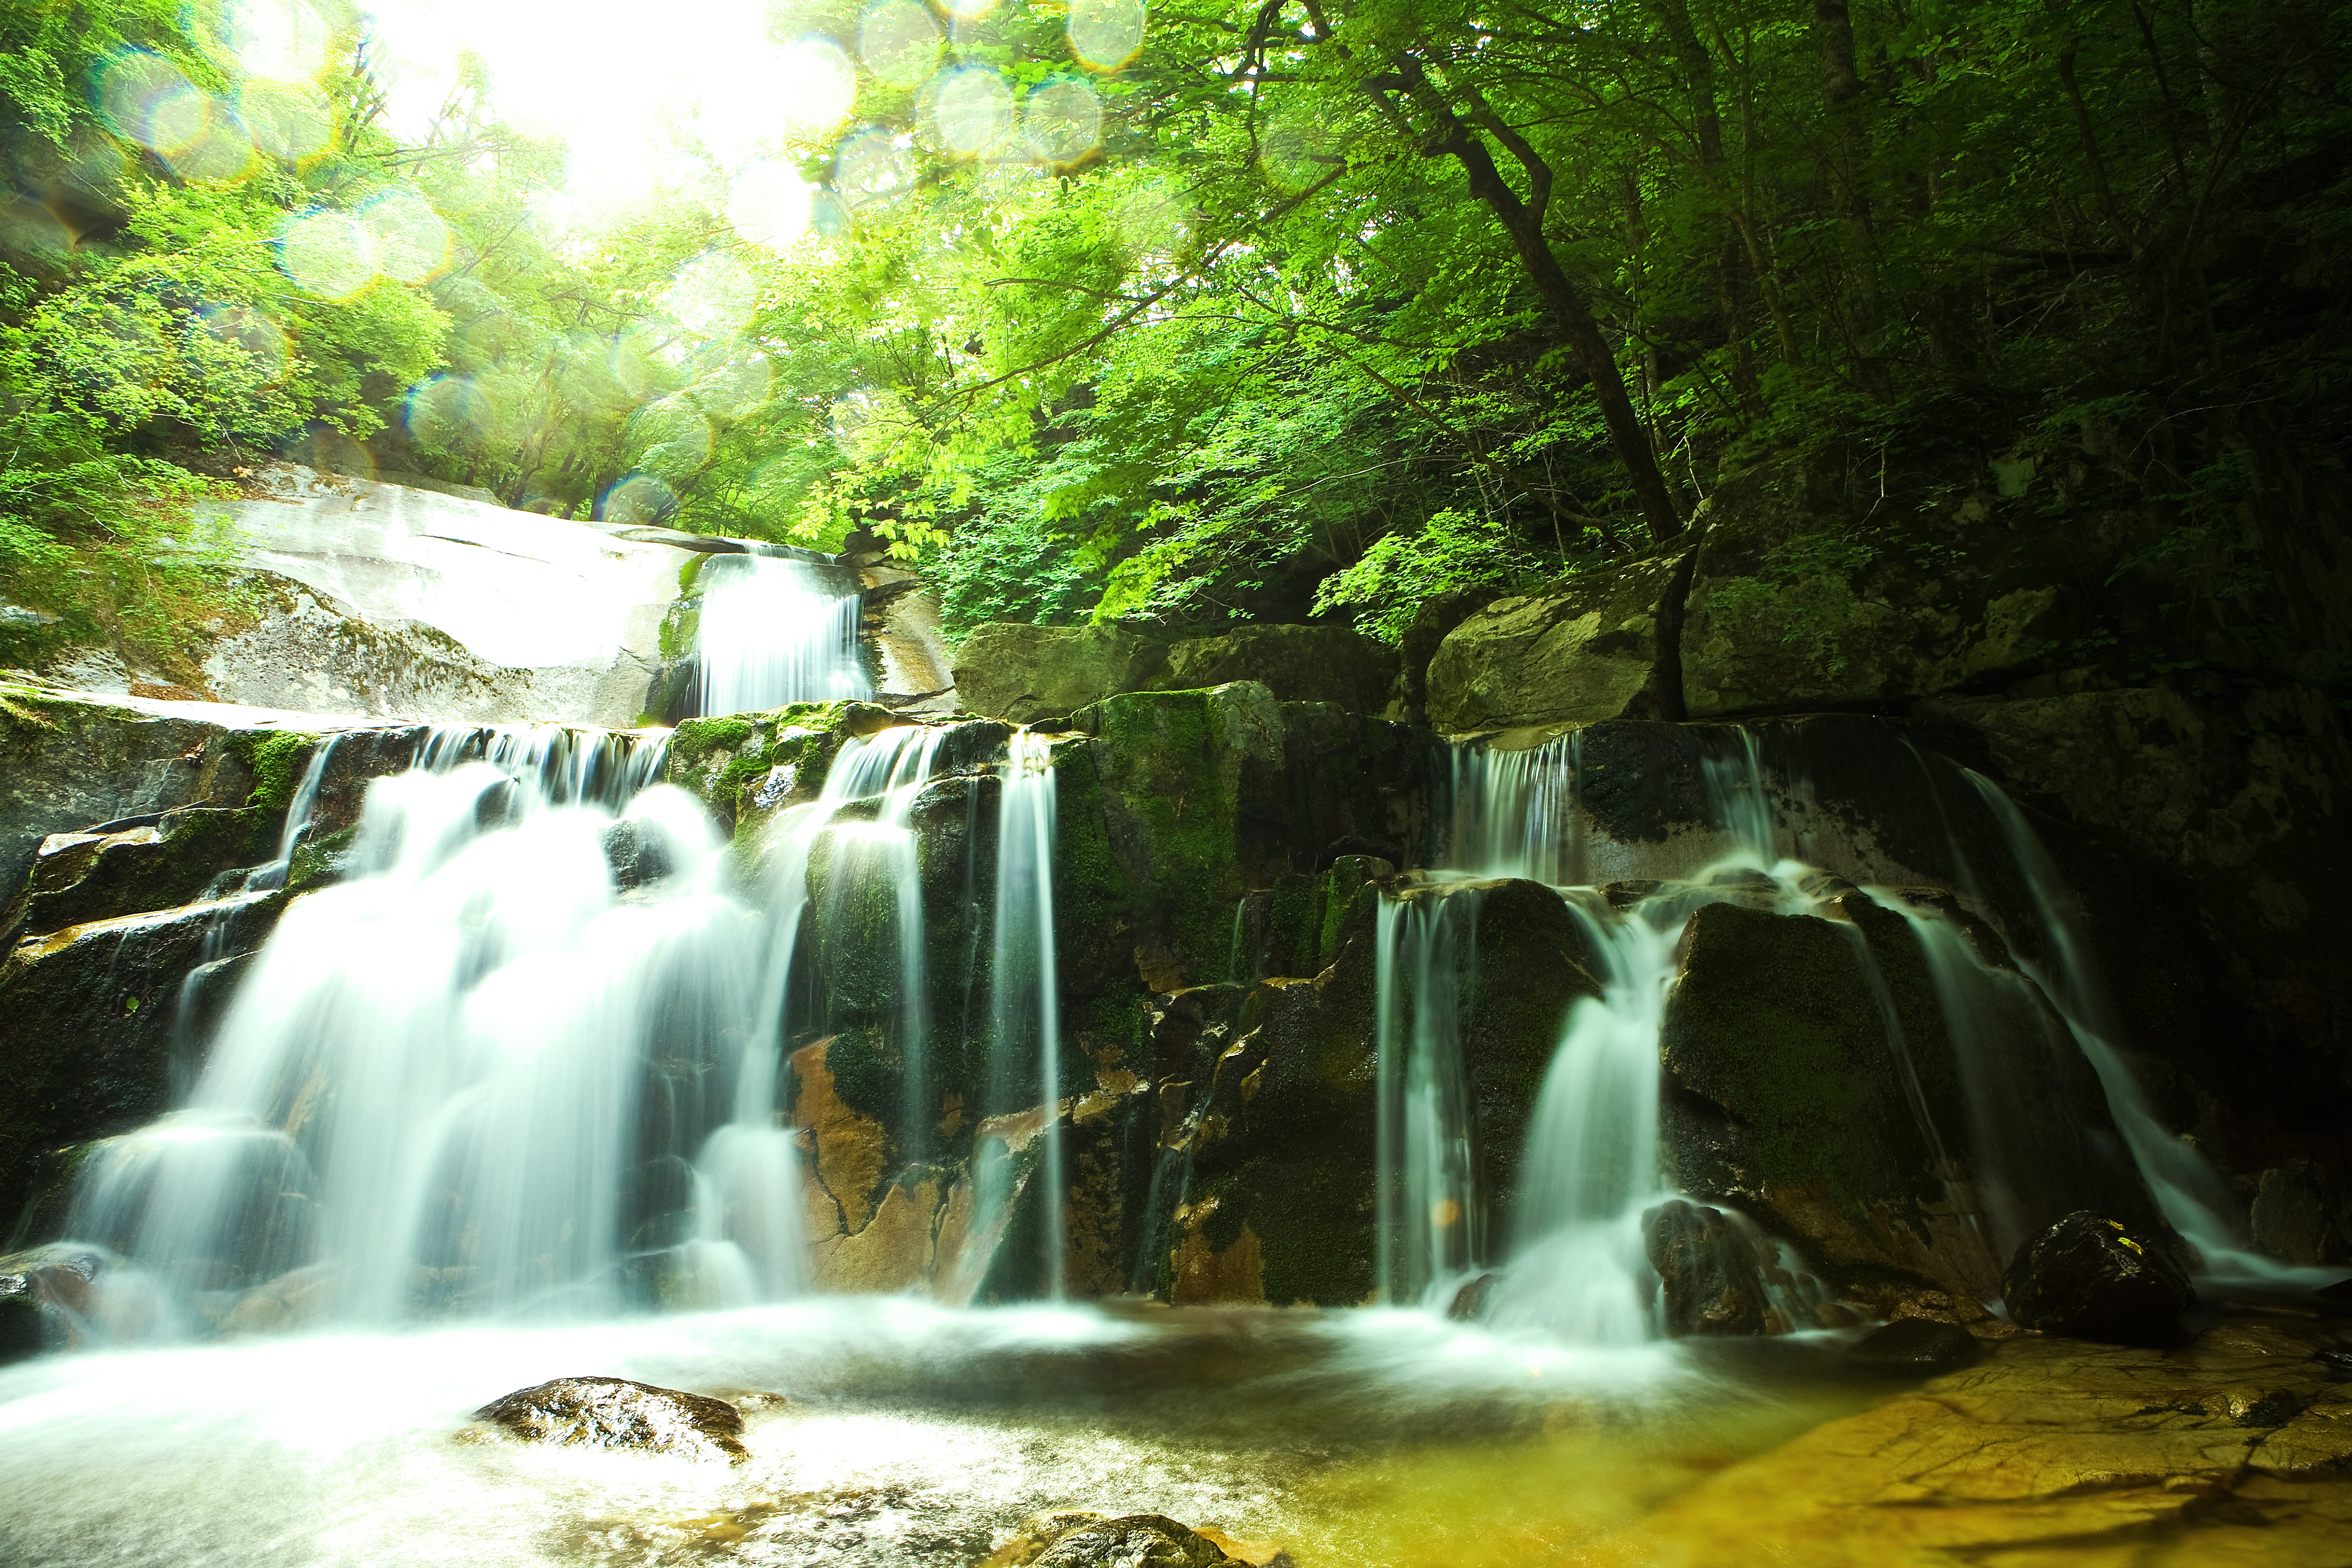
landscape, water, nature, forest, rock, waterfall, creek, mountain, leaf, river, valley, vacation, travel, stream, spring, green, jungle, autumn, scenery, body of water, greenery, cool, rainforest, wasserfall, water feature, watercourse, shaggy, republic of korea, healing